Practical joke device

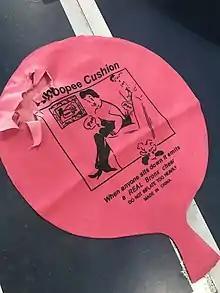
An overinflated whoopee cushion

A practical joke device is a toy intended to confuse, frighten, or amuse individuals as a prank. Often, these toys are harmless facsimiles of otherwise potentially disgusting or terrifying objects, such as vomit or spilled nail polish. In other instances, they are created as seemingly harmless items designed to humorously malfunction in such a way as to confuse or harm the target of a prank. The devices are frequently sold in magic or specialty shops, purchased over the Internet, or crafted for oneself. The most notable joke device is the whoopee cushion.